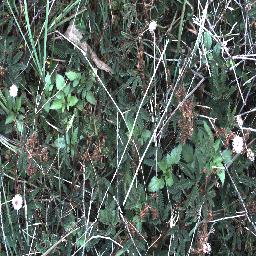
Label: negative